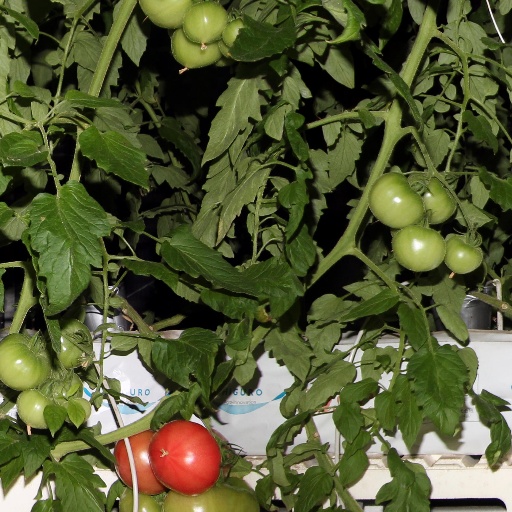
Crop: tomato